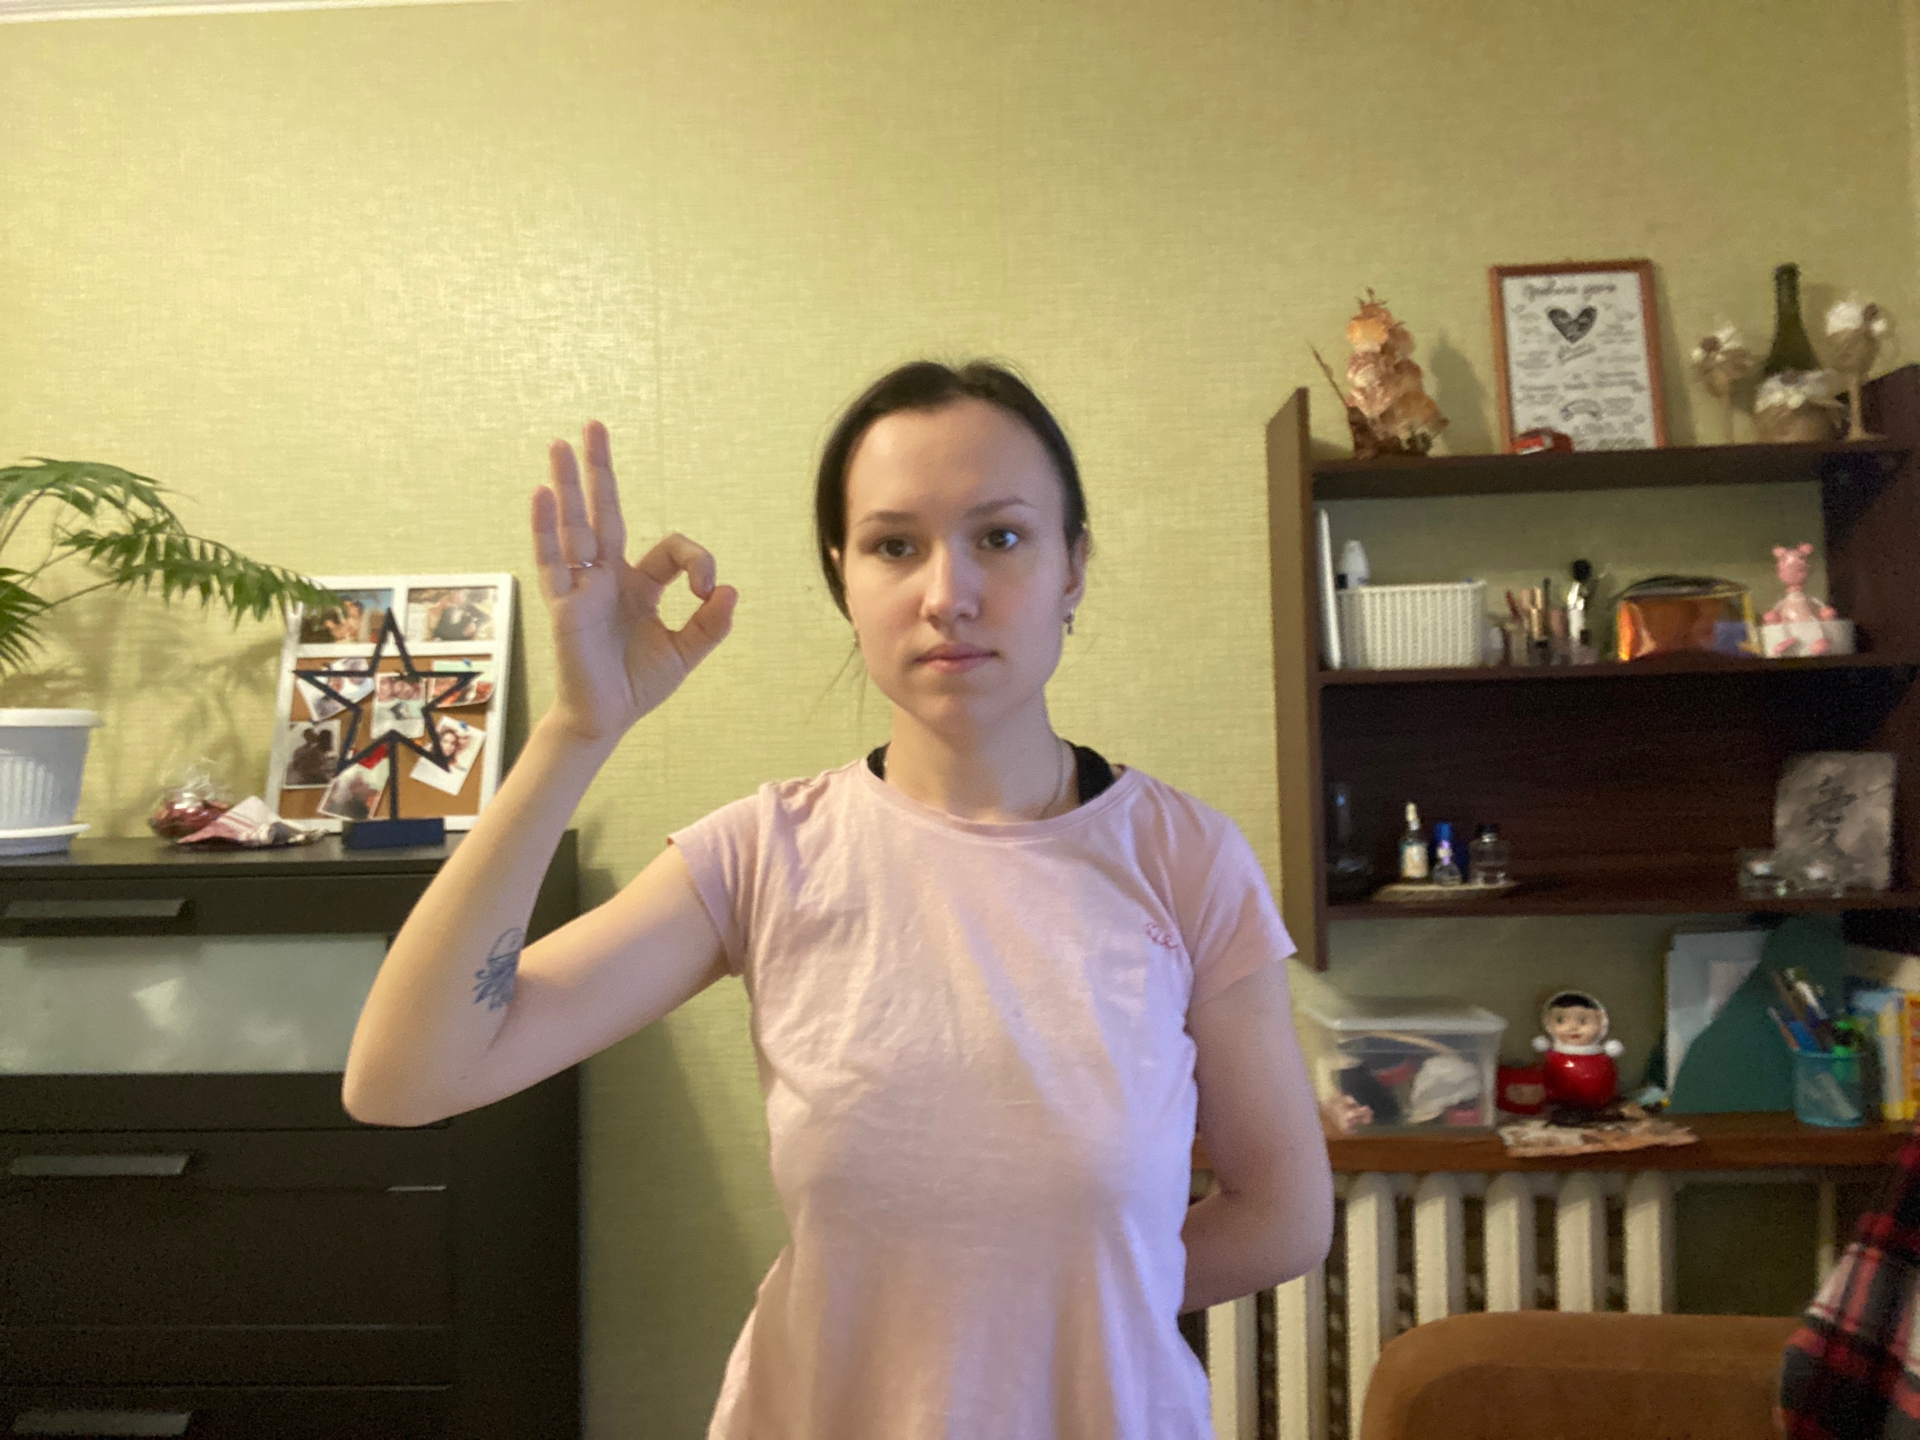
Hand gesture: ok